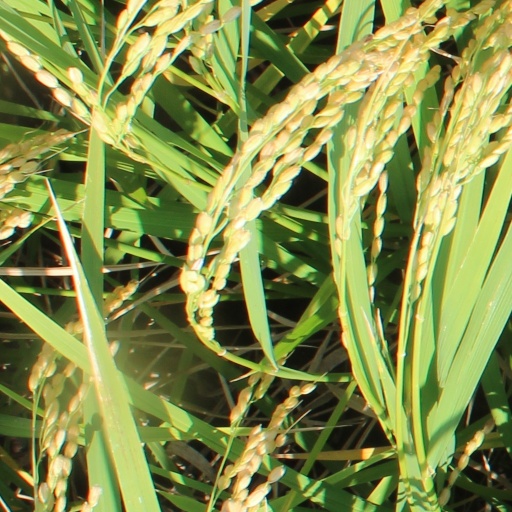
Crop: rice